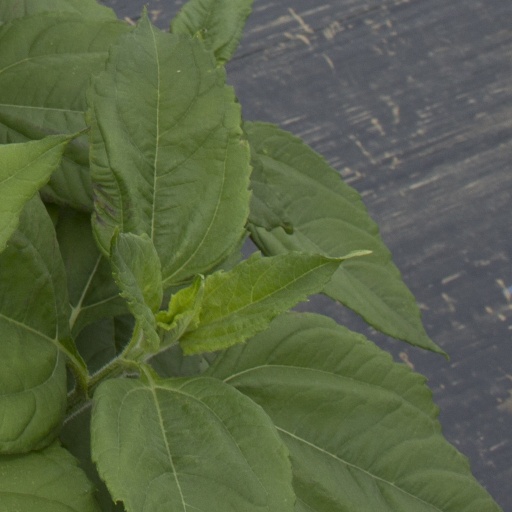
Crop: Jerusalem artichoke